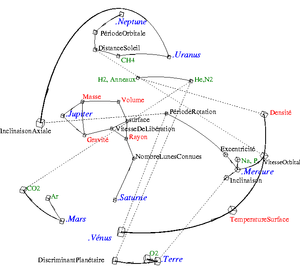
Iconographie des corrélations des planètes
L’analyse des données est une famille de méthodes statistiques dont les principales caractéristiques sont d'être multidimensionnelles et descriptives. Dans l'acception française, la terminologie « analyse des données » désigne donc un sous-ensemble de ce qui est appelé plus généralement la statistique multivariée. Certaines méthodes, pour la plupart géométriques, aident à faire ressortir les relations pouvant exister entre les différentes données et à en tirer une information statistique qui permet de décrire de façon plus succincte les principales informations contenues dans ces données. D'autres techniques permettent de regrouper les données de façon à faire apparaître clairement ce qui les rend homogènes, et ainsi mieux les connaître.
En analyse des données, l'iconographie des corrélations est une méthode qui consiste à remplacer une matrice de corrélation par un schéma où les corrélations « remarquables » sont représentées par un trait plein, ou un trait pointillé.